Form 1098-T

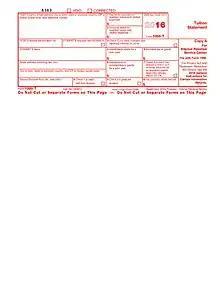
Form 1098-T for the 2016 tax year

Form 1098-T, Tuition Statement, is an American IRS tax form filed by eligible education institutions (or those filing on the institution's behalf) to report payments received and payments due from the paying student. The institution has to report a form for every student that is currently enrolled and paying qualifying tuition and related expenses.